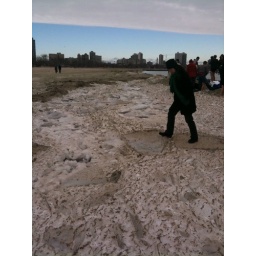
the ice in between the sand and the water